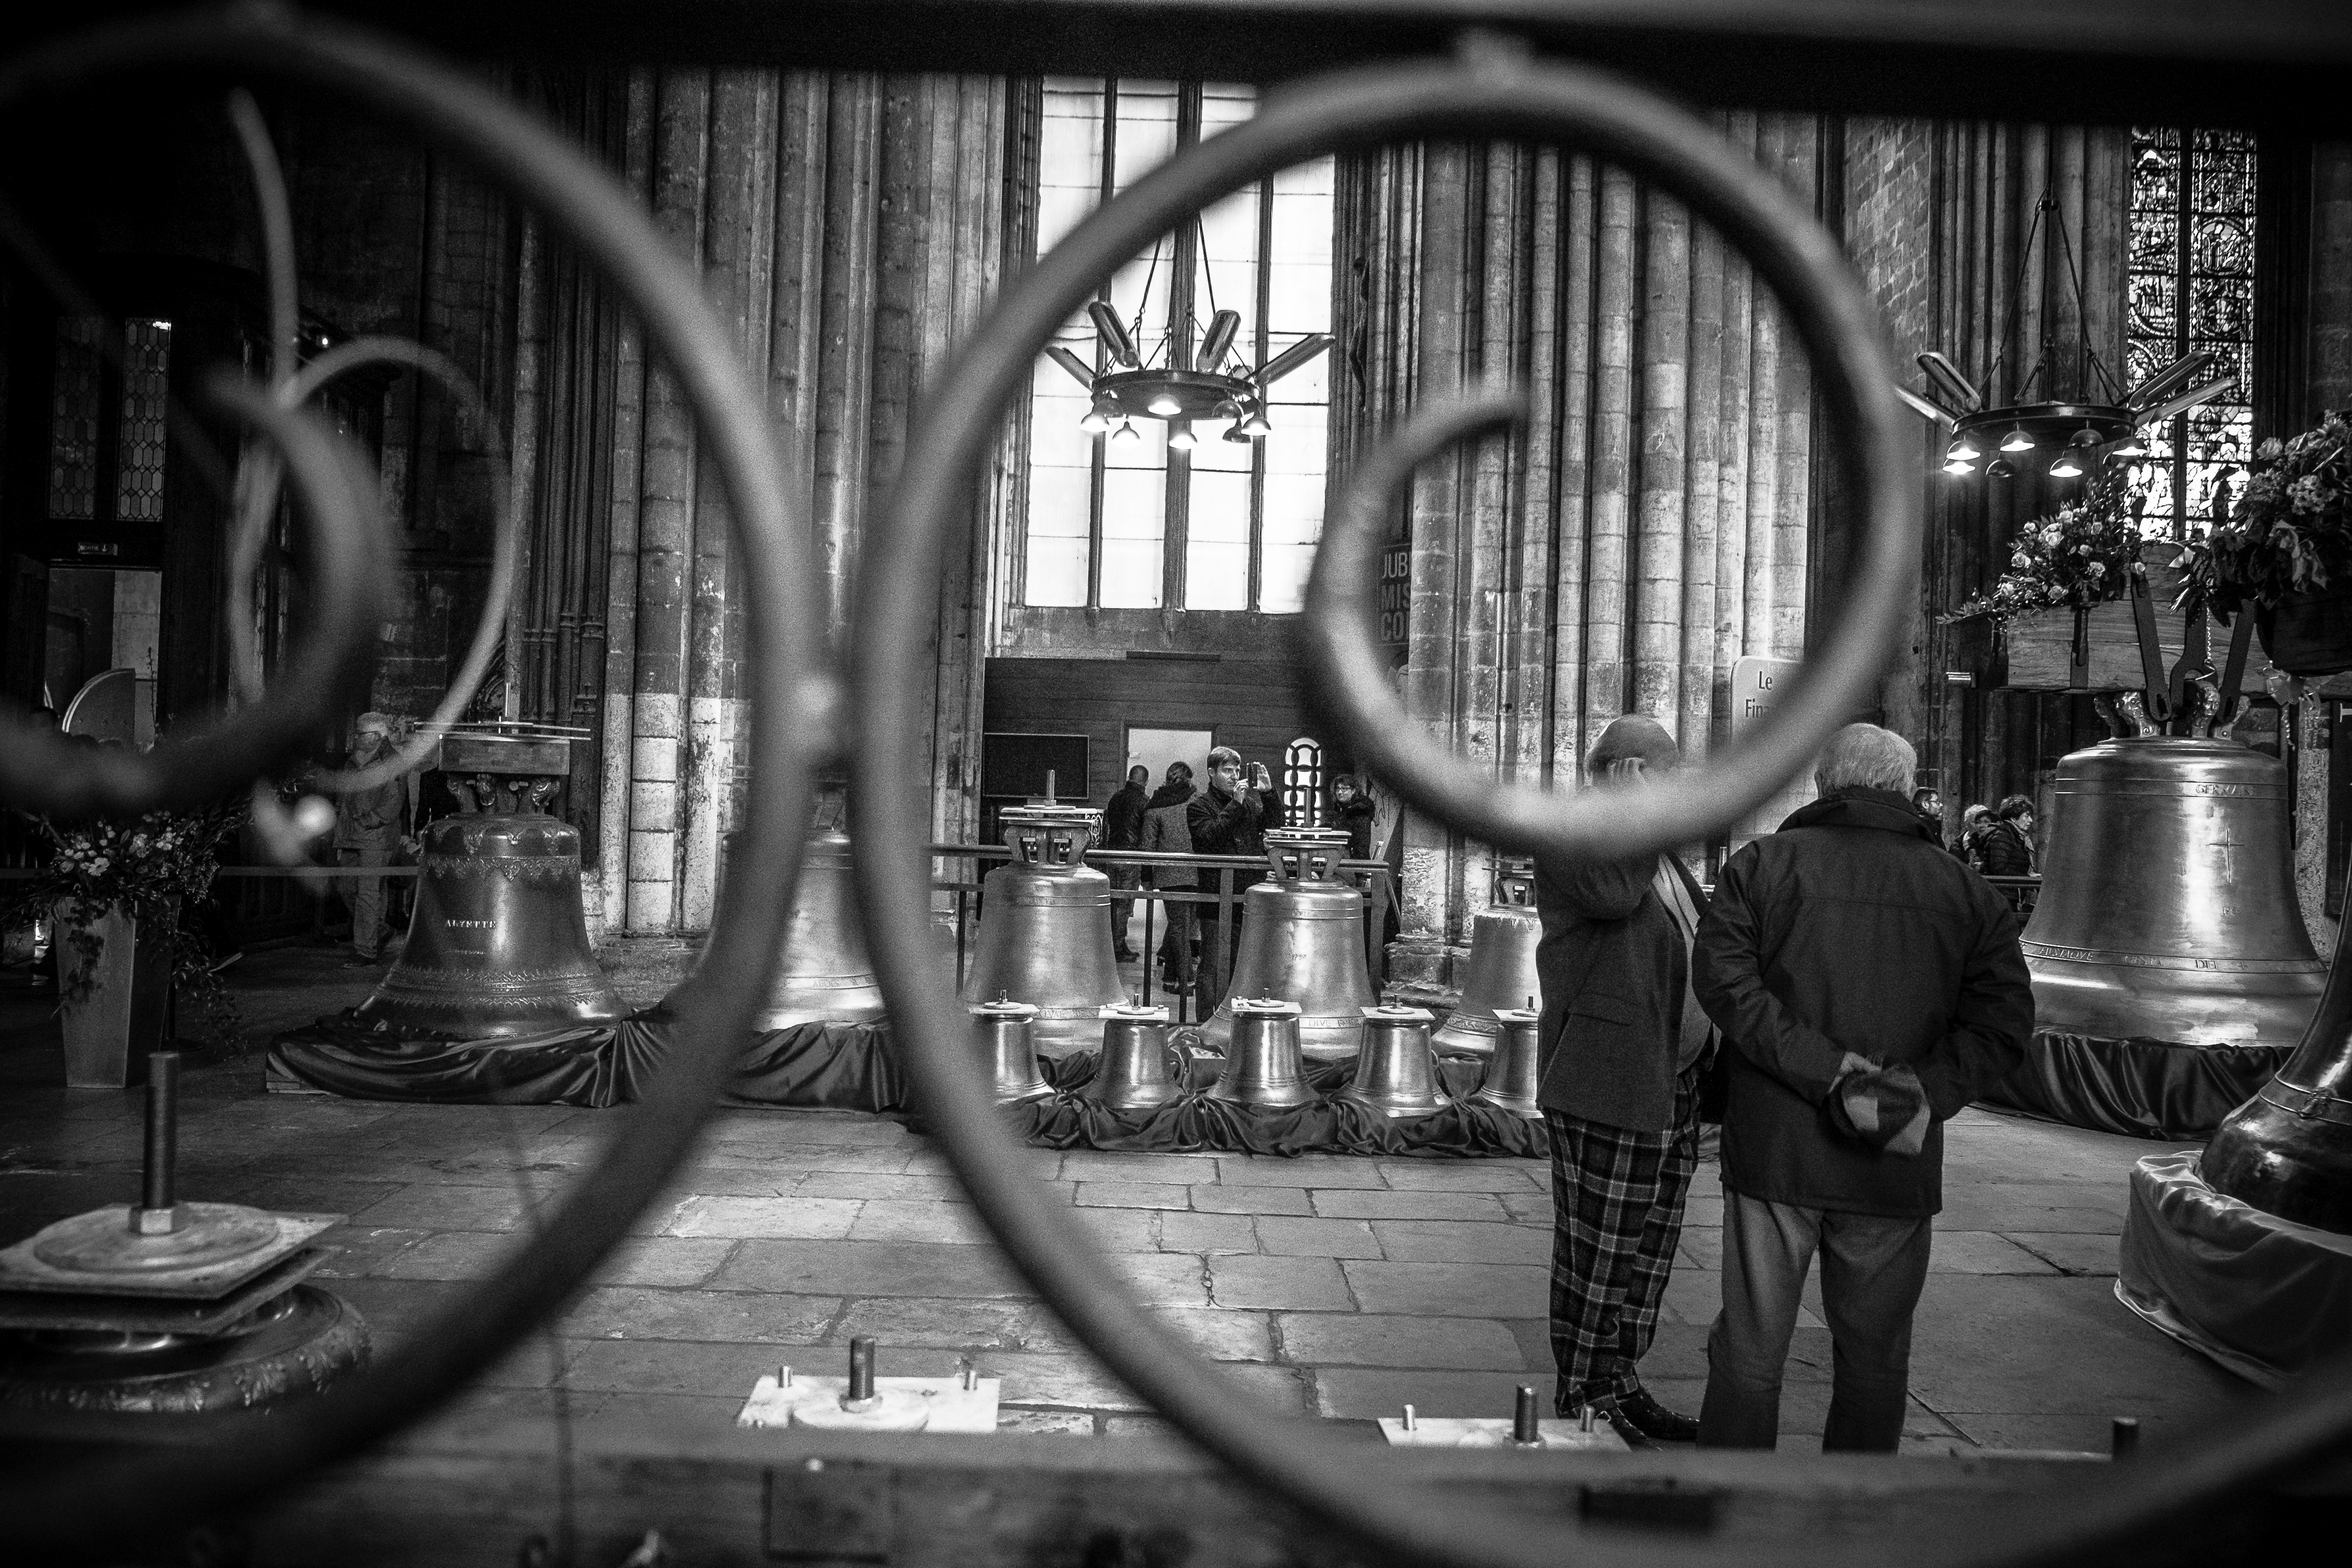
light, black and white, white, street, photography, urban, travel, france, fujifilm, darkness, black, monochrome, bw, blackandwhite, blackwhite, ngc, photograph, normandy, fuji, stphotographia, shape, fujixt1, fujix, noireblanc, rouen, monochrome photography, film noir